Injinoo

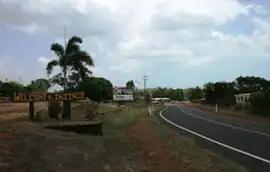
Injinoo

The Injinoo were an Indigenous Australian people of the Cape York Peninsula, and their name now applies to a tribal aggregation of remnants of various tribes of the Cape York Peninsula.